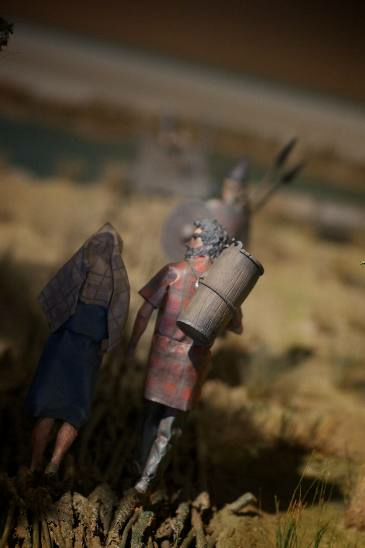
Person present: Yes